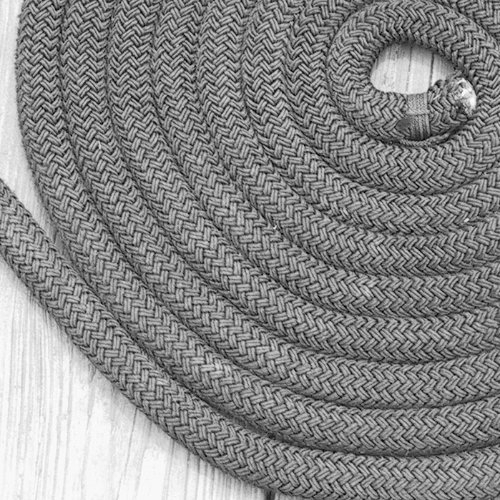
Texture: spiralled